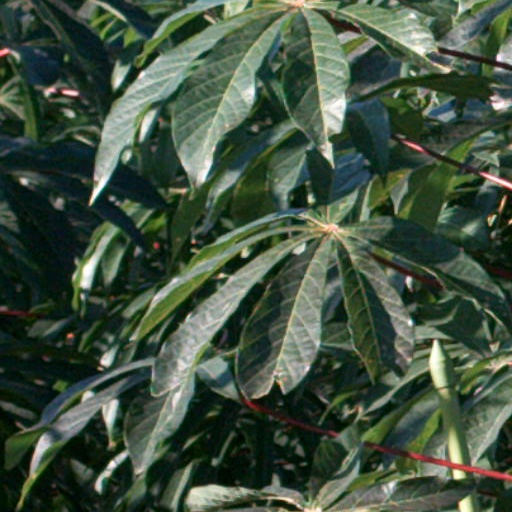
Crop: cassava